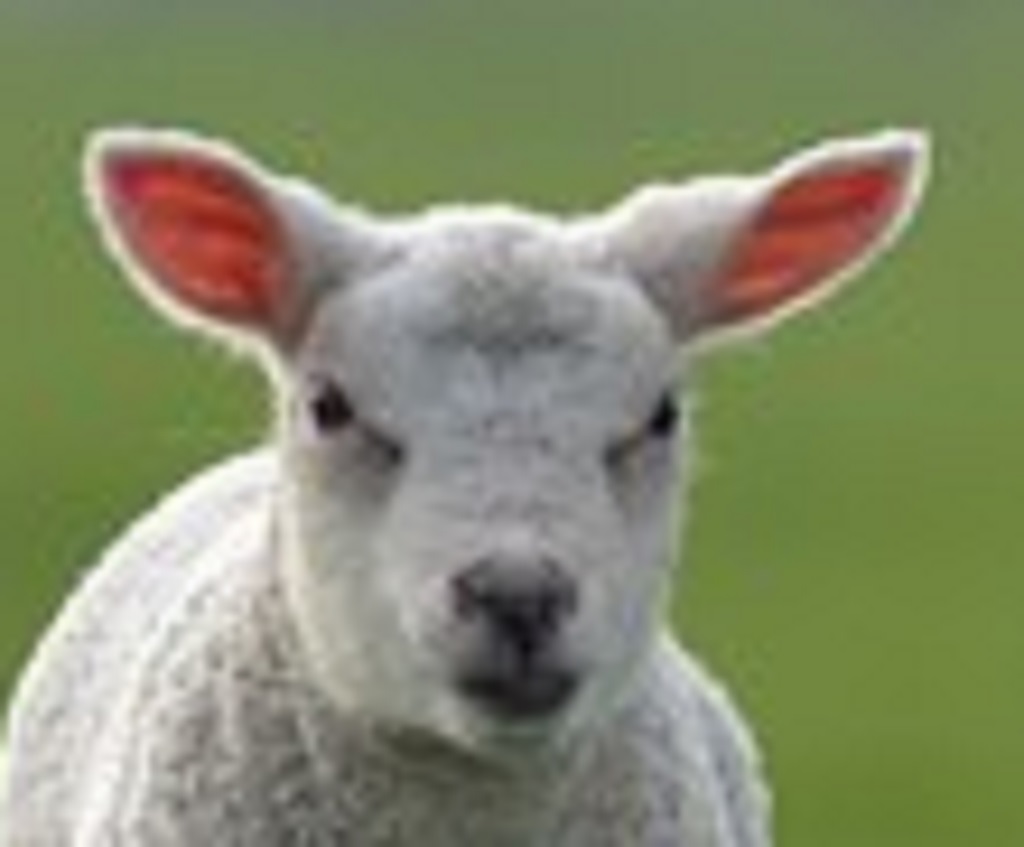
Label: no pain